Canonic Variations on "Vom Himmel hoch da komm' ich her"

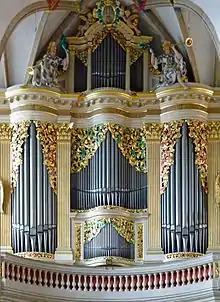
Silbermann Organ, 1714, Freiberg Cathedral

According to , the compositional style is similar to that of the thirteenth Goldberg Variation, BWV 988, including the elaborate ornamentation of the soprano melody. The unusual change of instrumental timbre from harpsichord to organ fits unexpectedly well with Variatio IV.